Tupolev Tu-95

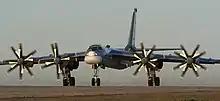
Tu-95MS at Engels Air Force Base, 2006

The Tu-95RTs variant in particular was a veritable icon of the Cold War as it performed a maritime surveillance and targeting mission for other aircraft, surface ships and submarines. It was identifiable by a large bulge under the fuselage, which reportedly housed a radar antenna that was used to search for and detect surface ships.